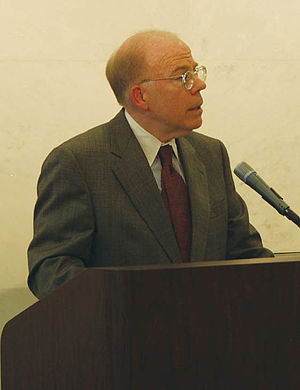
John E. McLaughlin
John Edward McLaughlin, var fungerende chef for CIA fra den 12. juli til den 24. september 2004.